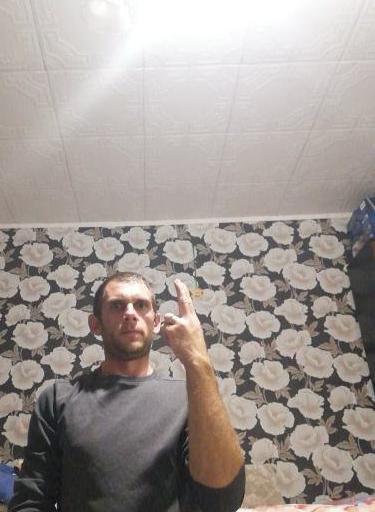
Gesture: two_up_inverted